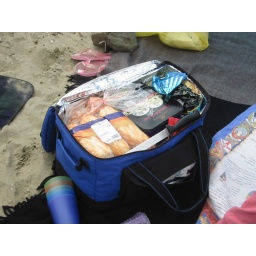
Christmas Eve on the beach means much food in coolie bag